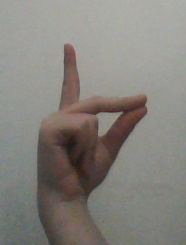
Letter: ta